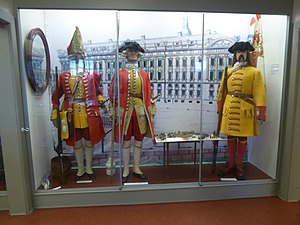
Den Kongelige Livgarde / Historie / De første kampe
Uniformer fra første halvdel af 1700-tallet.
Den Kongelige Livgarde, i daglig tale Livgarden, blev oprettet af Frederik 3. den 30. juni 1658. Ud over at fungere som kongefamiliens ceremonielle vagtkorps er Livgarden også et infanteriregiment, der indgår i Hæren.